Park So-dam

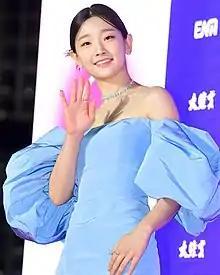
Park at the 58th Grand Bell Awards in 2022

She broke into the mainstream in 2015 after making a strong impression with her performance in "The Silenced", which nabbed her a win for Best Supporting Actress from the Busan Film Critics Awards. She then featured in box office hits "Veteran" and "The Throne", which led to her casting in the critically acclaimed mystery thriller "The Priests". Her role as an evil possessed high school student won her multiple Best New Actress nods.